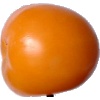
Label: yellow_tomato